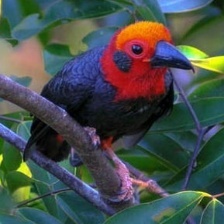
Species: BORNEAN BRISTLEHEAD
Scientific name: PITYRIASIS GYMNOCEPHALA